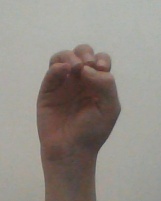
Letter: ha